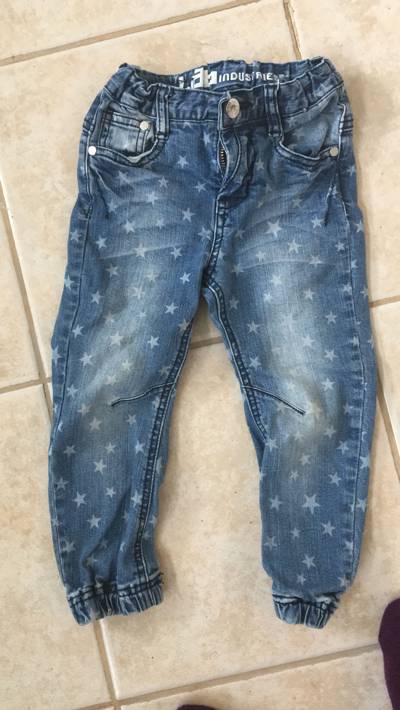
Waste category: clothes